Frail State of Mind

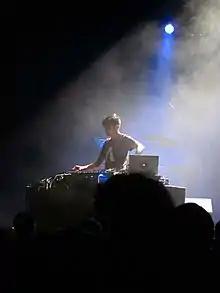
Multiple critics compared "Frail State of Mind" to the works of English musician Jon Hopkins ("pictured").

Upon release, "Frail State of Mind" was well-received by contemporary music critics, who praised the production, themes, and lyrics, with several calling it a return to form. Sam Sodomsky of "Pitchfork" called the track "exquisite". In his review for "NME", Daly wrote that "Frail State of Mind" was akin to "nightbus" music, a term coined by music journalists to describe a subgenre of ambient-influenced post-dubstep originating in South London, listened to on a bus home after going clubbing. While comparing the song's ambient atmospherics to Burial and Jon Hopkins, Daly extolled the lyrics for realistically expressing the anxiety and dread felt by young people both in the United Kingdom and abroad. "Consequence of Sound" writer Nina Corcoran called the track "warm and optimistic" despite its lyrics' downtrodden nature. Lizzie Manzo of "Paste" deemed "Frail State of Mind" an album highlight, praising its use of "hyper-calming, imaginative dance-pop" and "Blood Orange-esque vocal delivery." Lauren Murphy of "The Irish Times" declared "Frail State of Mind" one of her two top picks for readers to download. In a negative review for "The Ponder", Kazue called "Frail State of Mind" the "kind of music that's sad, lonely and empty, but not with any kind of purpose outside of its own lowly ambition to leave you feeling sorry for another pasty white wimp."